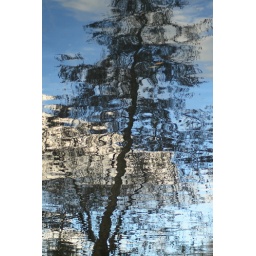
A reflection of a tree in the water of the River Lee near Hackney, London.